Solomon, King of Hungary

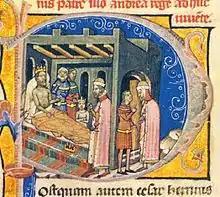
The scene at Tiszavárkony depicted in the "Illuminated Chronicle": the paralyzed King Andrew forces Duke Béla to choose between the crown and the sword.

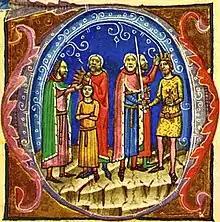
Solomon is deprived of the crown, and his uncle, Béla is crowned king (from the "Illuminated Chronicle").

According to the "Hungarian Illuminated Chronicle", a 14th-century chronicle: